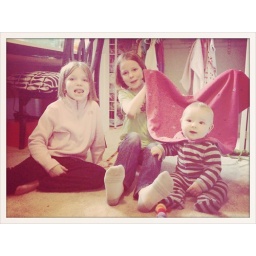
the girls dressed him in a pink cape. won't be too much longer before he's in makeup and hair clips!